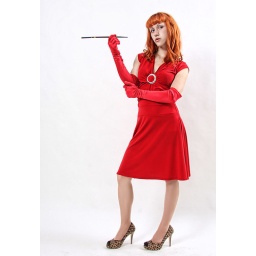
Woman in the red dress